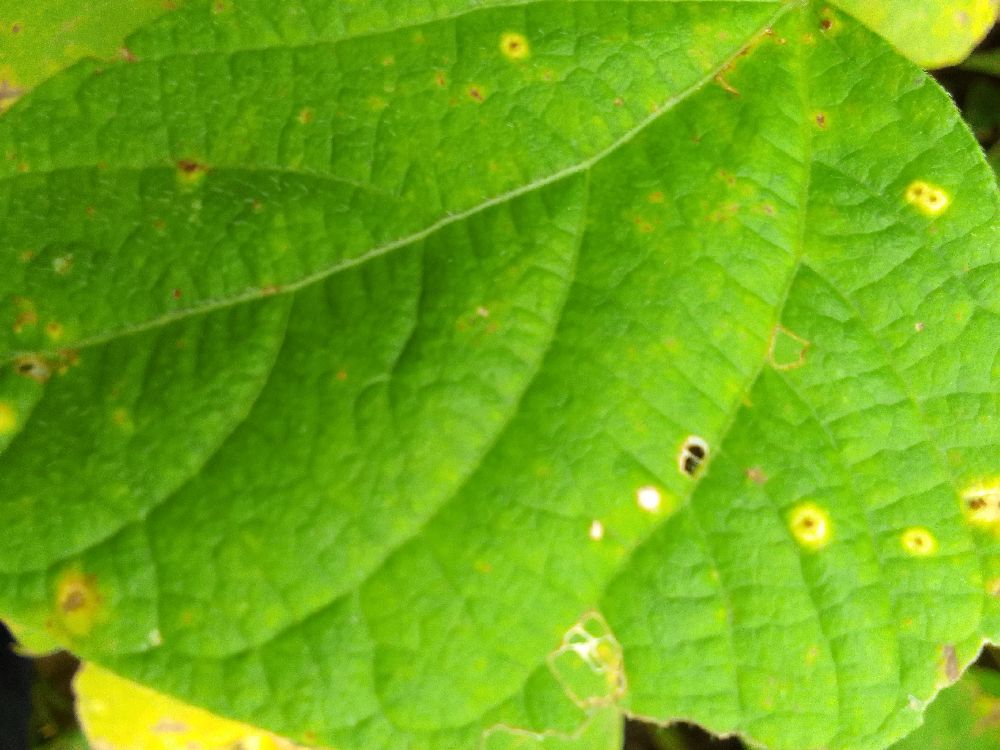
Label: rust